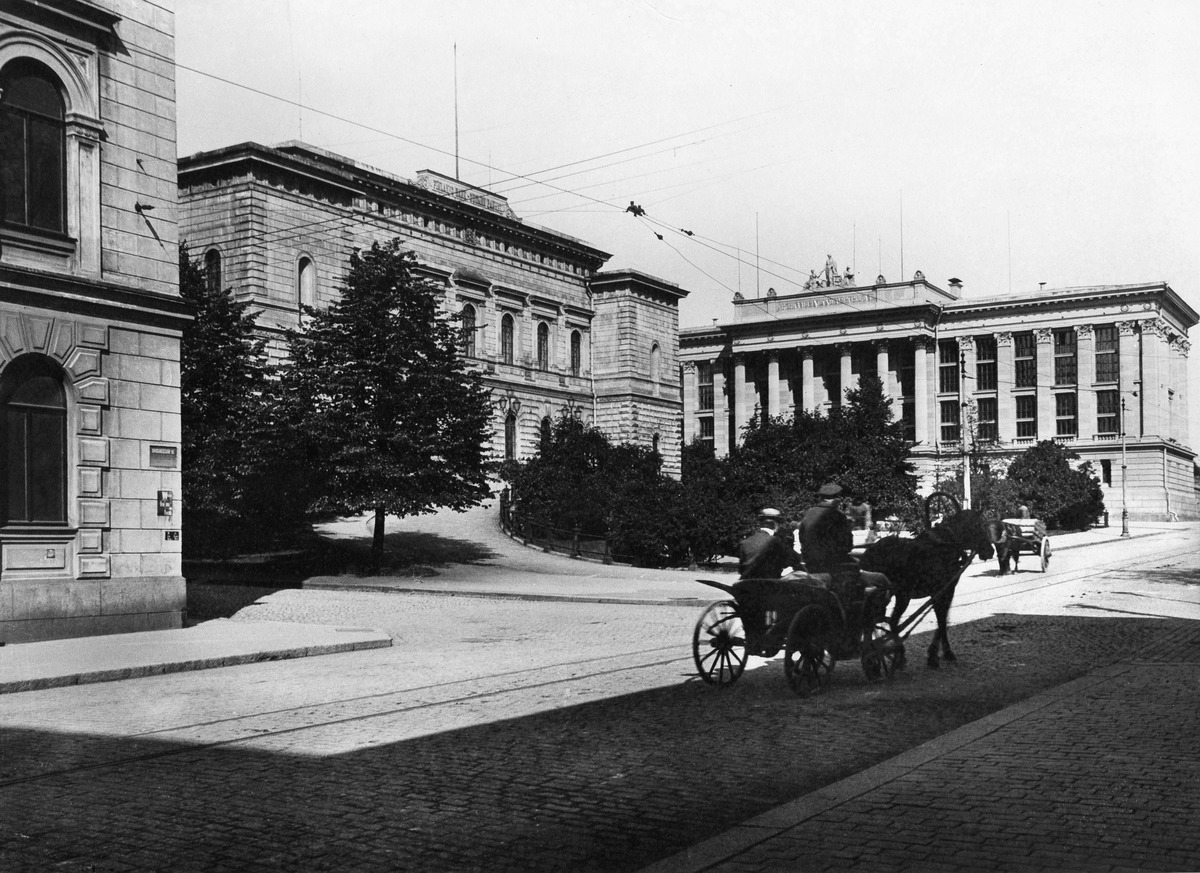
Suomen Pankki ja Valtionarkisto (nykyinen Kansallisarkisto).
sisällön kuvaus: Suomen Pankki ja Valtionarkisto, nyk. Kansallisarkisto. Nikolainkatu (=Snellmaninkatu), Rauhankatu 17. mustavalkoinen
Kuvaaja: Wasastjerna, Nils Jakob, valokuvaaja
Ajankohta: kuvausaika 1910 - 1915
Paikka: Suomi, Uusimaa, Helsinki, Kruununhaka Helsinki, Snellmaninaukio. Snellmaninkatu. Rauhankatu 17
Aiheet: rakennukset julkiset rakennukset, pankit keskuspankit, hevosajoneuvot, raitiovaunut, hevonen työhevonen